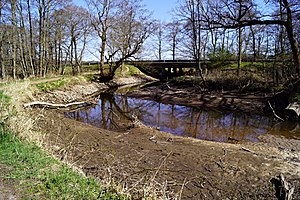
Klostermølle / Naturgenopretning
Gudenåen ved Klostermølle, Klosterkanalen efter omlægning april 2020, set mod øst
Gudenåen ved Klostermølle, Klosterkanalen efter omlægning april 2020, set mod øst
Klostermølle var oprindelig vandmølle for Voer Kloster i Voerladegård Sogn, som lå ved Gudenåen for enden af Mossø.